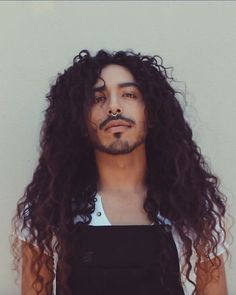
Gender: men